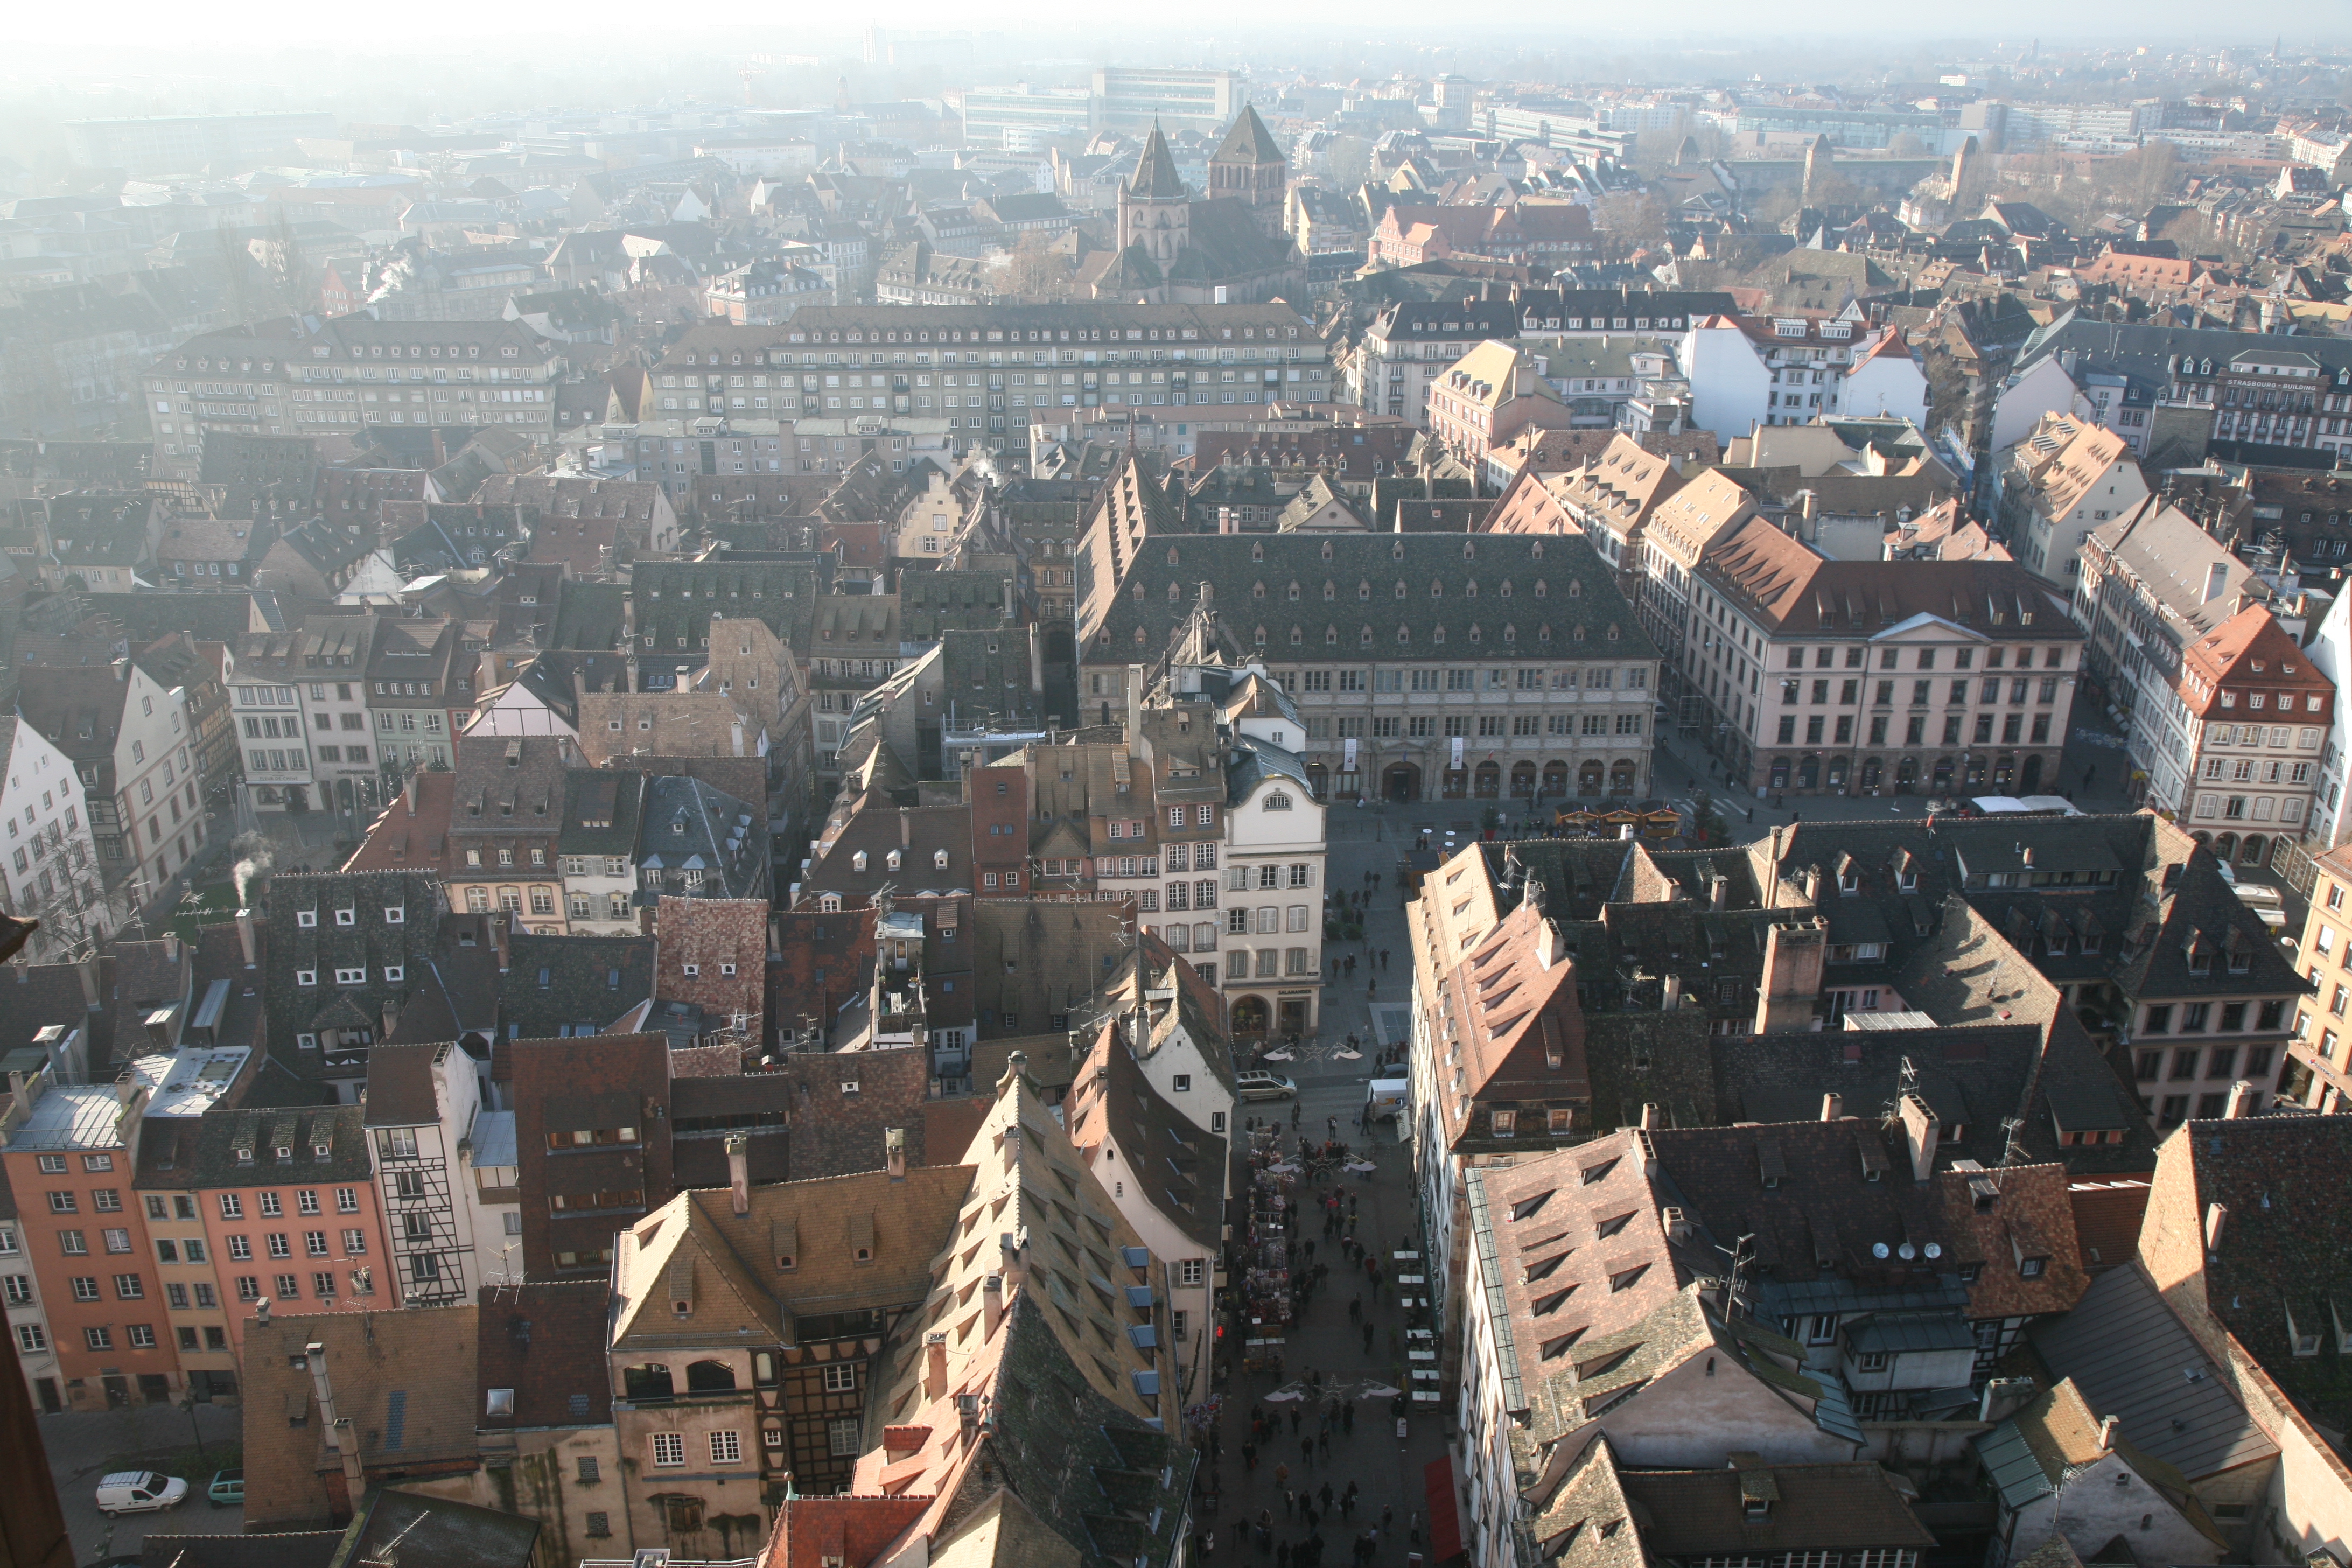
architecture, skyline, photography, town, city, skyscraper, cityscape, panorama, downtown, landmark, cathedral, strasbourg, metropolis, alsace, bird's eye view, aerial photography, urban area, residential area, human settlement, metropolitan area